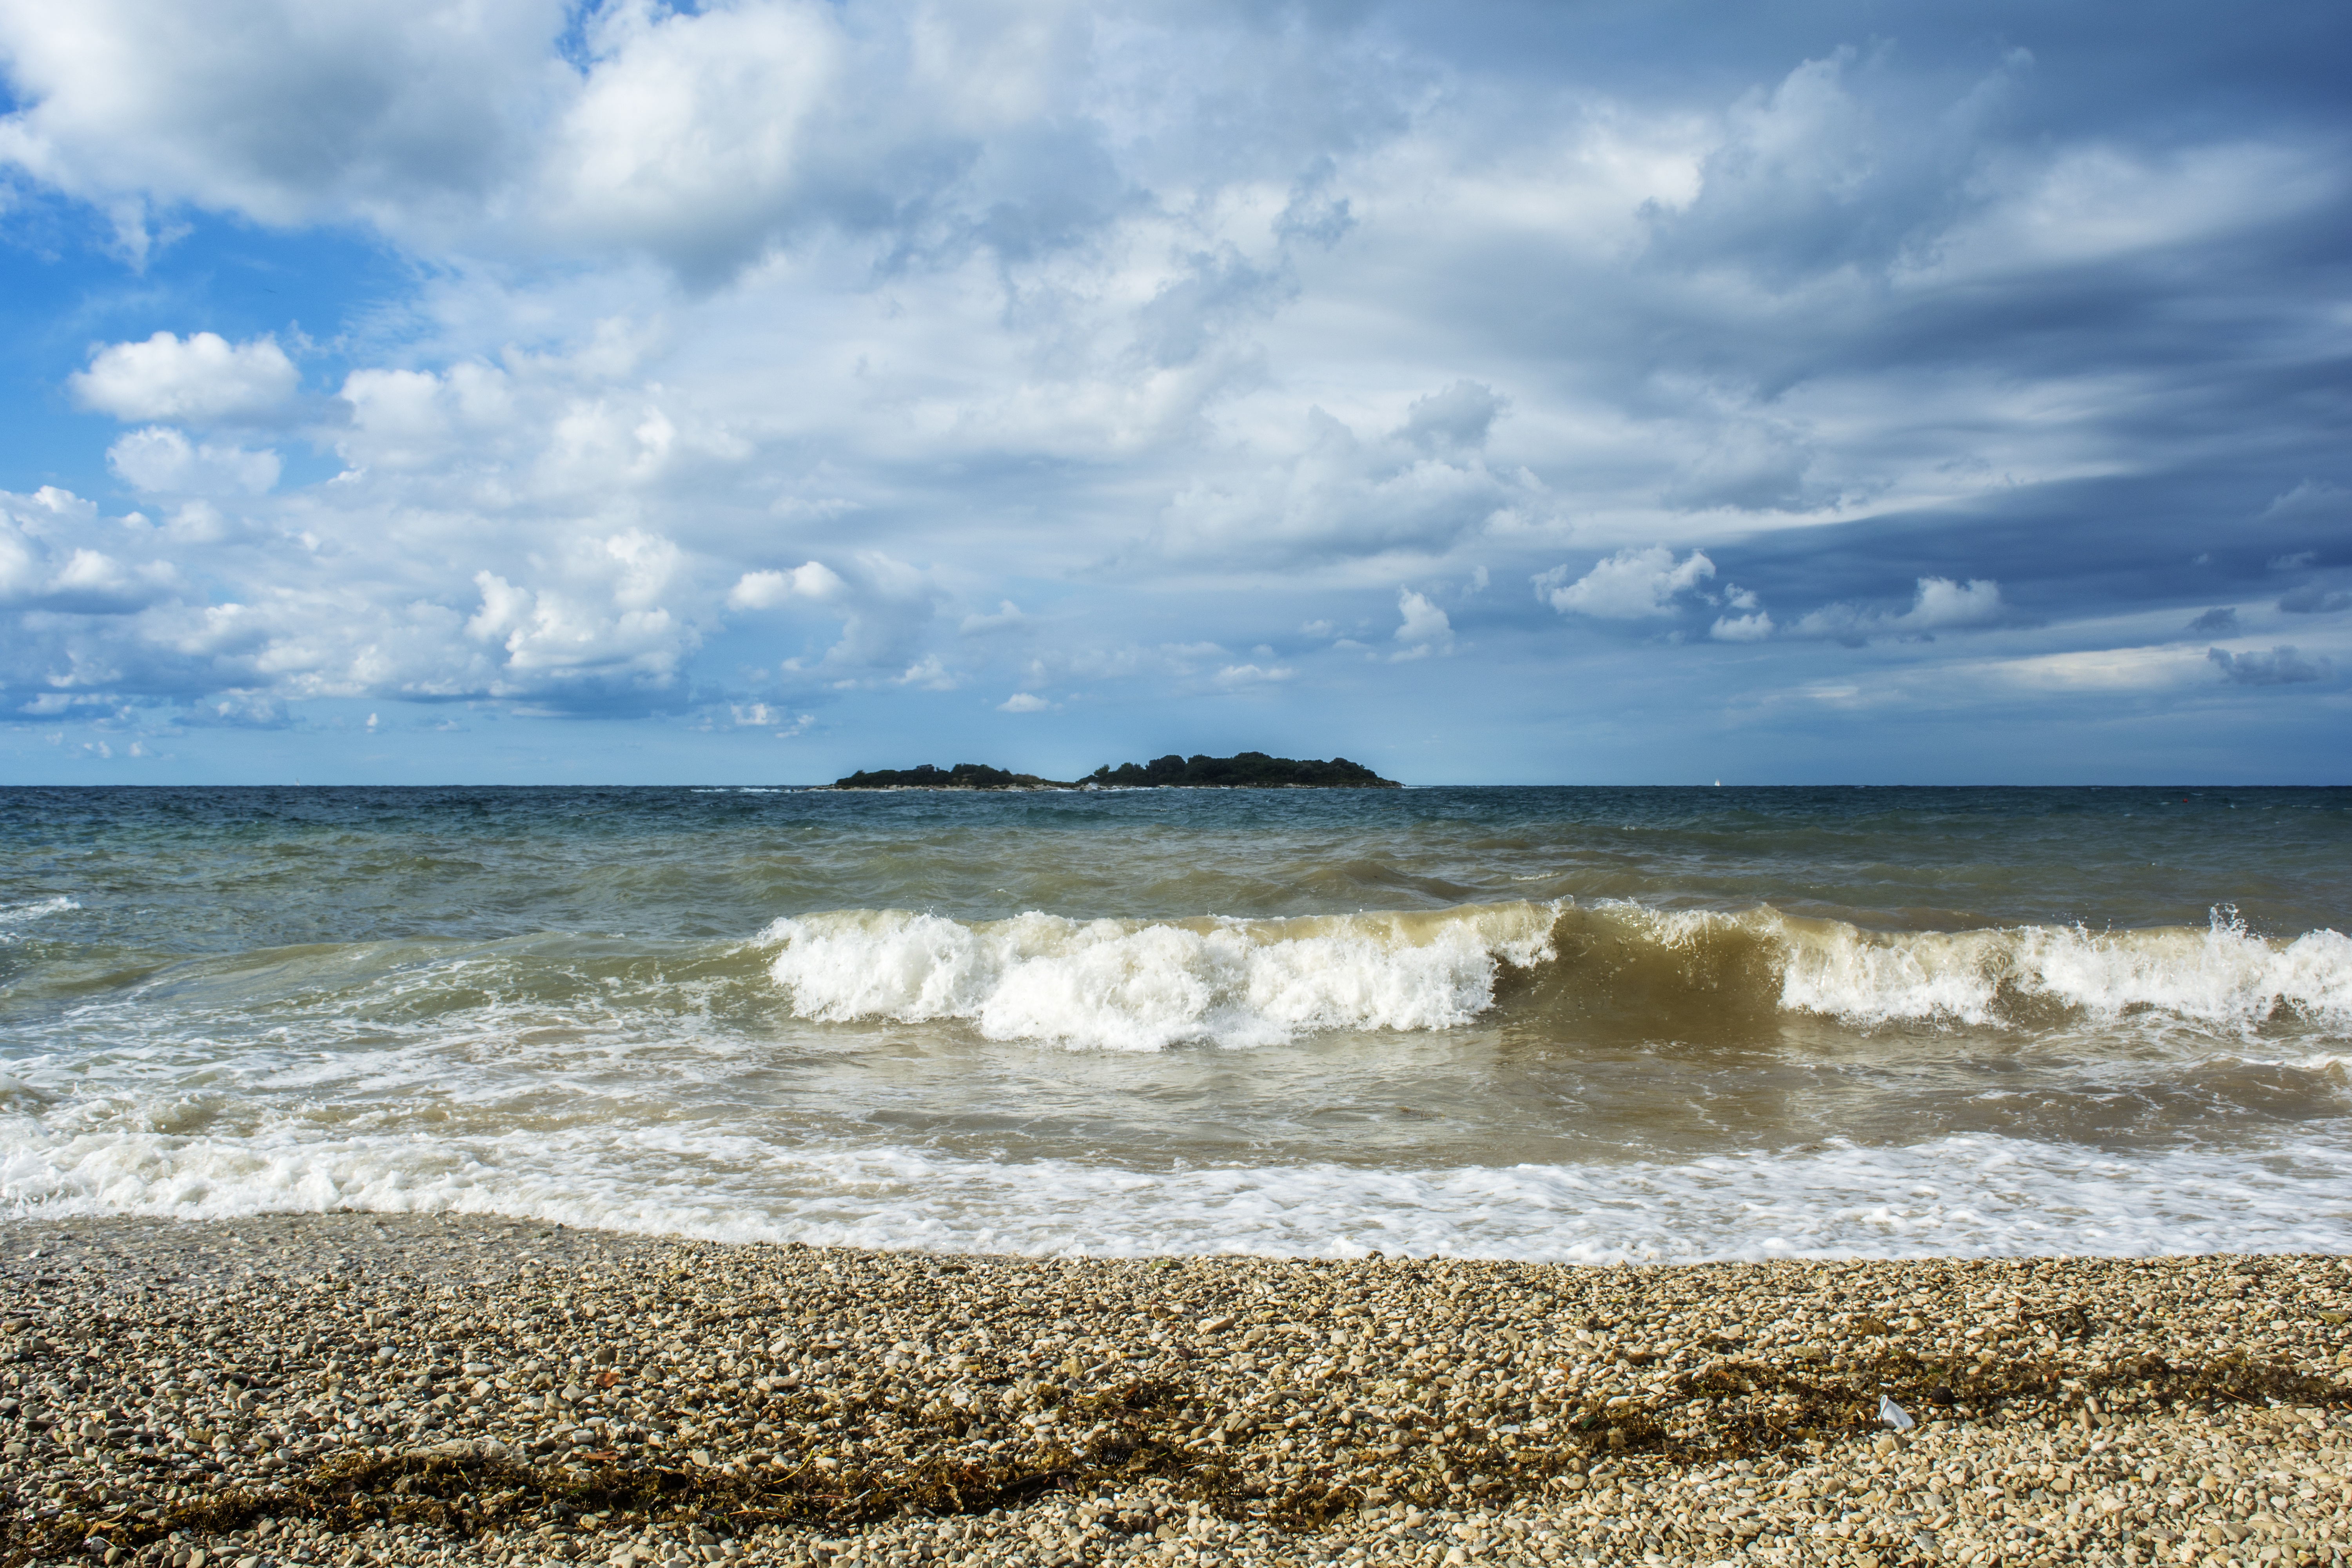
beach, landscape, sea, coast, water, sand, rock, ocean, horizon, cloud, sky, sunlight, morning, shore, wave, wind, vacation, spray, blue, material, body of water, waves, riva, meteorological phenomenon, wind wave